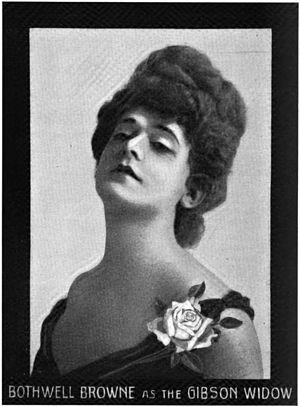
Bothwell Browne est un artiste de théâtre et de cinéma américain d'origine danoise, mieux connu comme imitateur féminin.